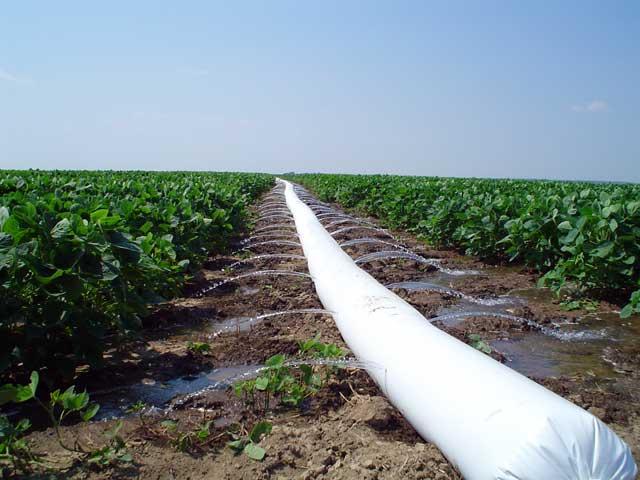
Hili ni shamba kubwa la maharagwe, kuna bomba jeupe, refu linaloelekea mbali likitoa maji yenye nguvu ambayo yanatiririka kwa mistari kuinyunyizia mimea vizuri. Hii ni njia rahisi na bora ya umwagiliaji.